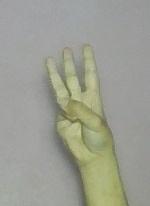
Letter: thaa